Moonbi

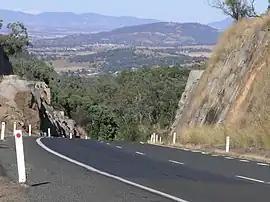
Moonbi valley from the Moonbi Range

Moonbi is a village situated on the New England Highway 20 kilometres north of Tamworth, New South Wales, Australia. It is nestled at the foot of the Moonbi Range and is part of the Tamworth Regional Council local government area. Moonbi is located a few kilometres to the north of the town of Kootingal. At the 2006 census, Moonbi had a population of 357 people.